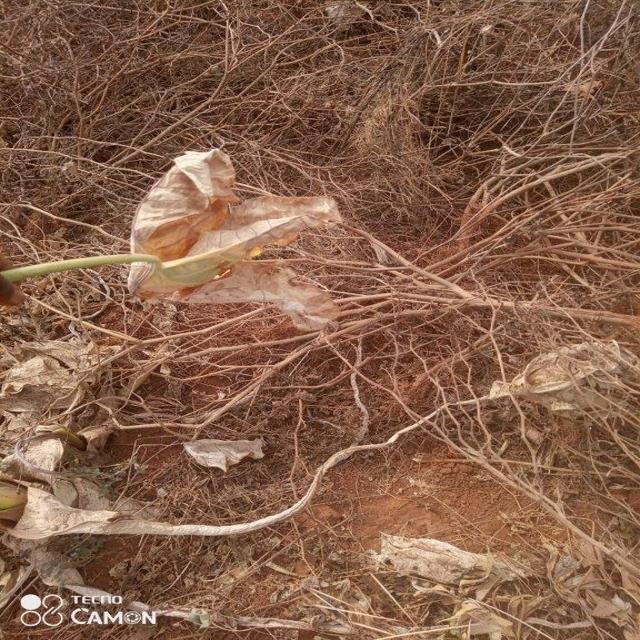
Label: Late_Blight